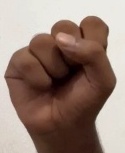
ASL sign: S